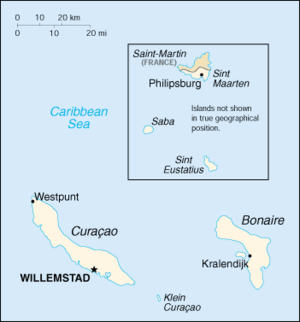
Les Antilles néerlandaises sont un ensemble de six puis cinq îles principales situées dans la mer des Caraïbes existant de 1954 à 2010, officiellement nommé territoires insulaires : Bonaire, Curaçao, Saba, Saint-Eustache, la partie méridionale de l'île de Saint-Martin, ainsi qu'Aruba jusqu'en 1986. Leur capitale est Willemstad, sur l'île de Curaçao.